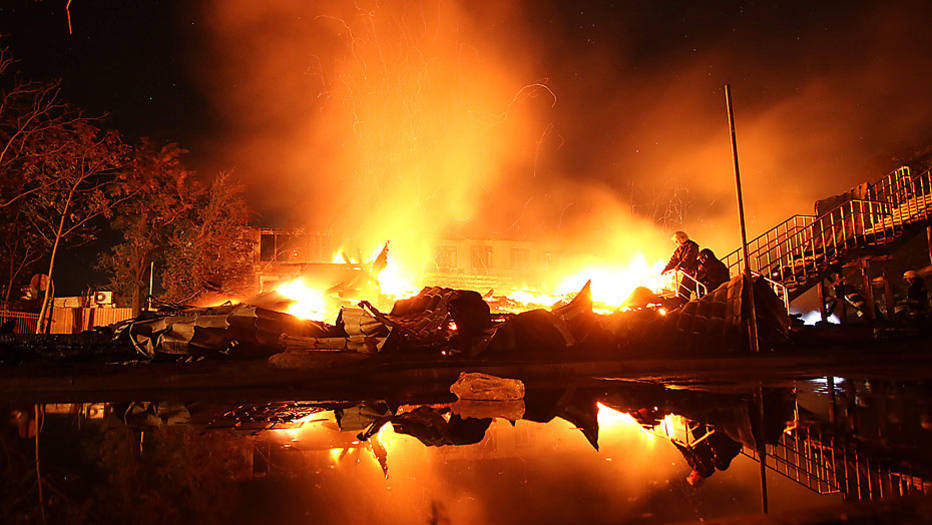
Fire: yes
Smoke: yes